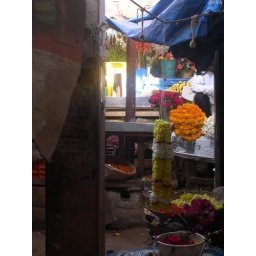
the flower section at a market in panjim